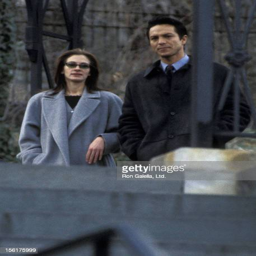
actors on the set of episode entitled